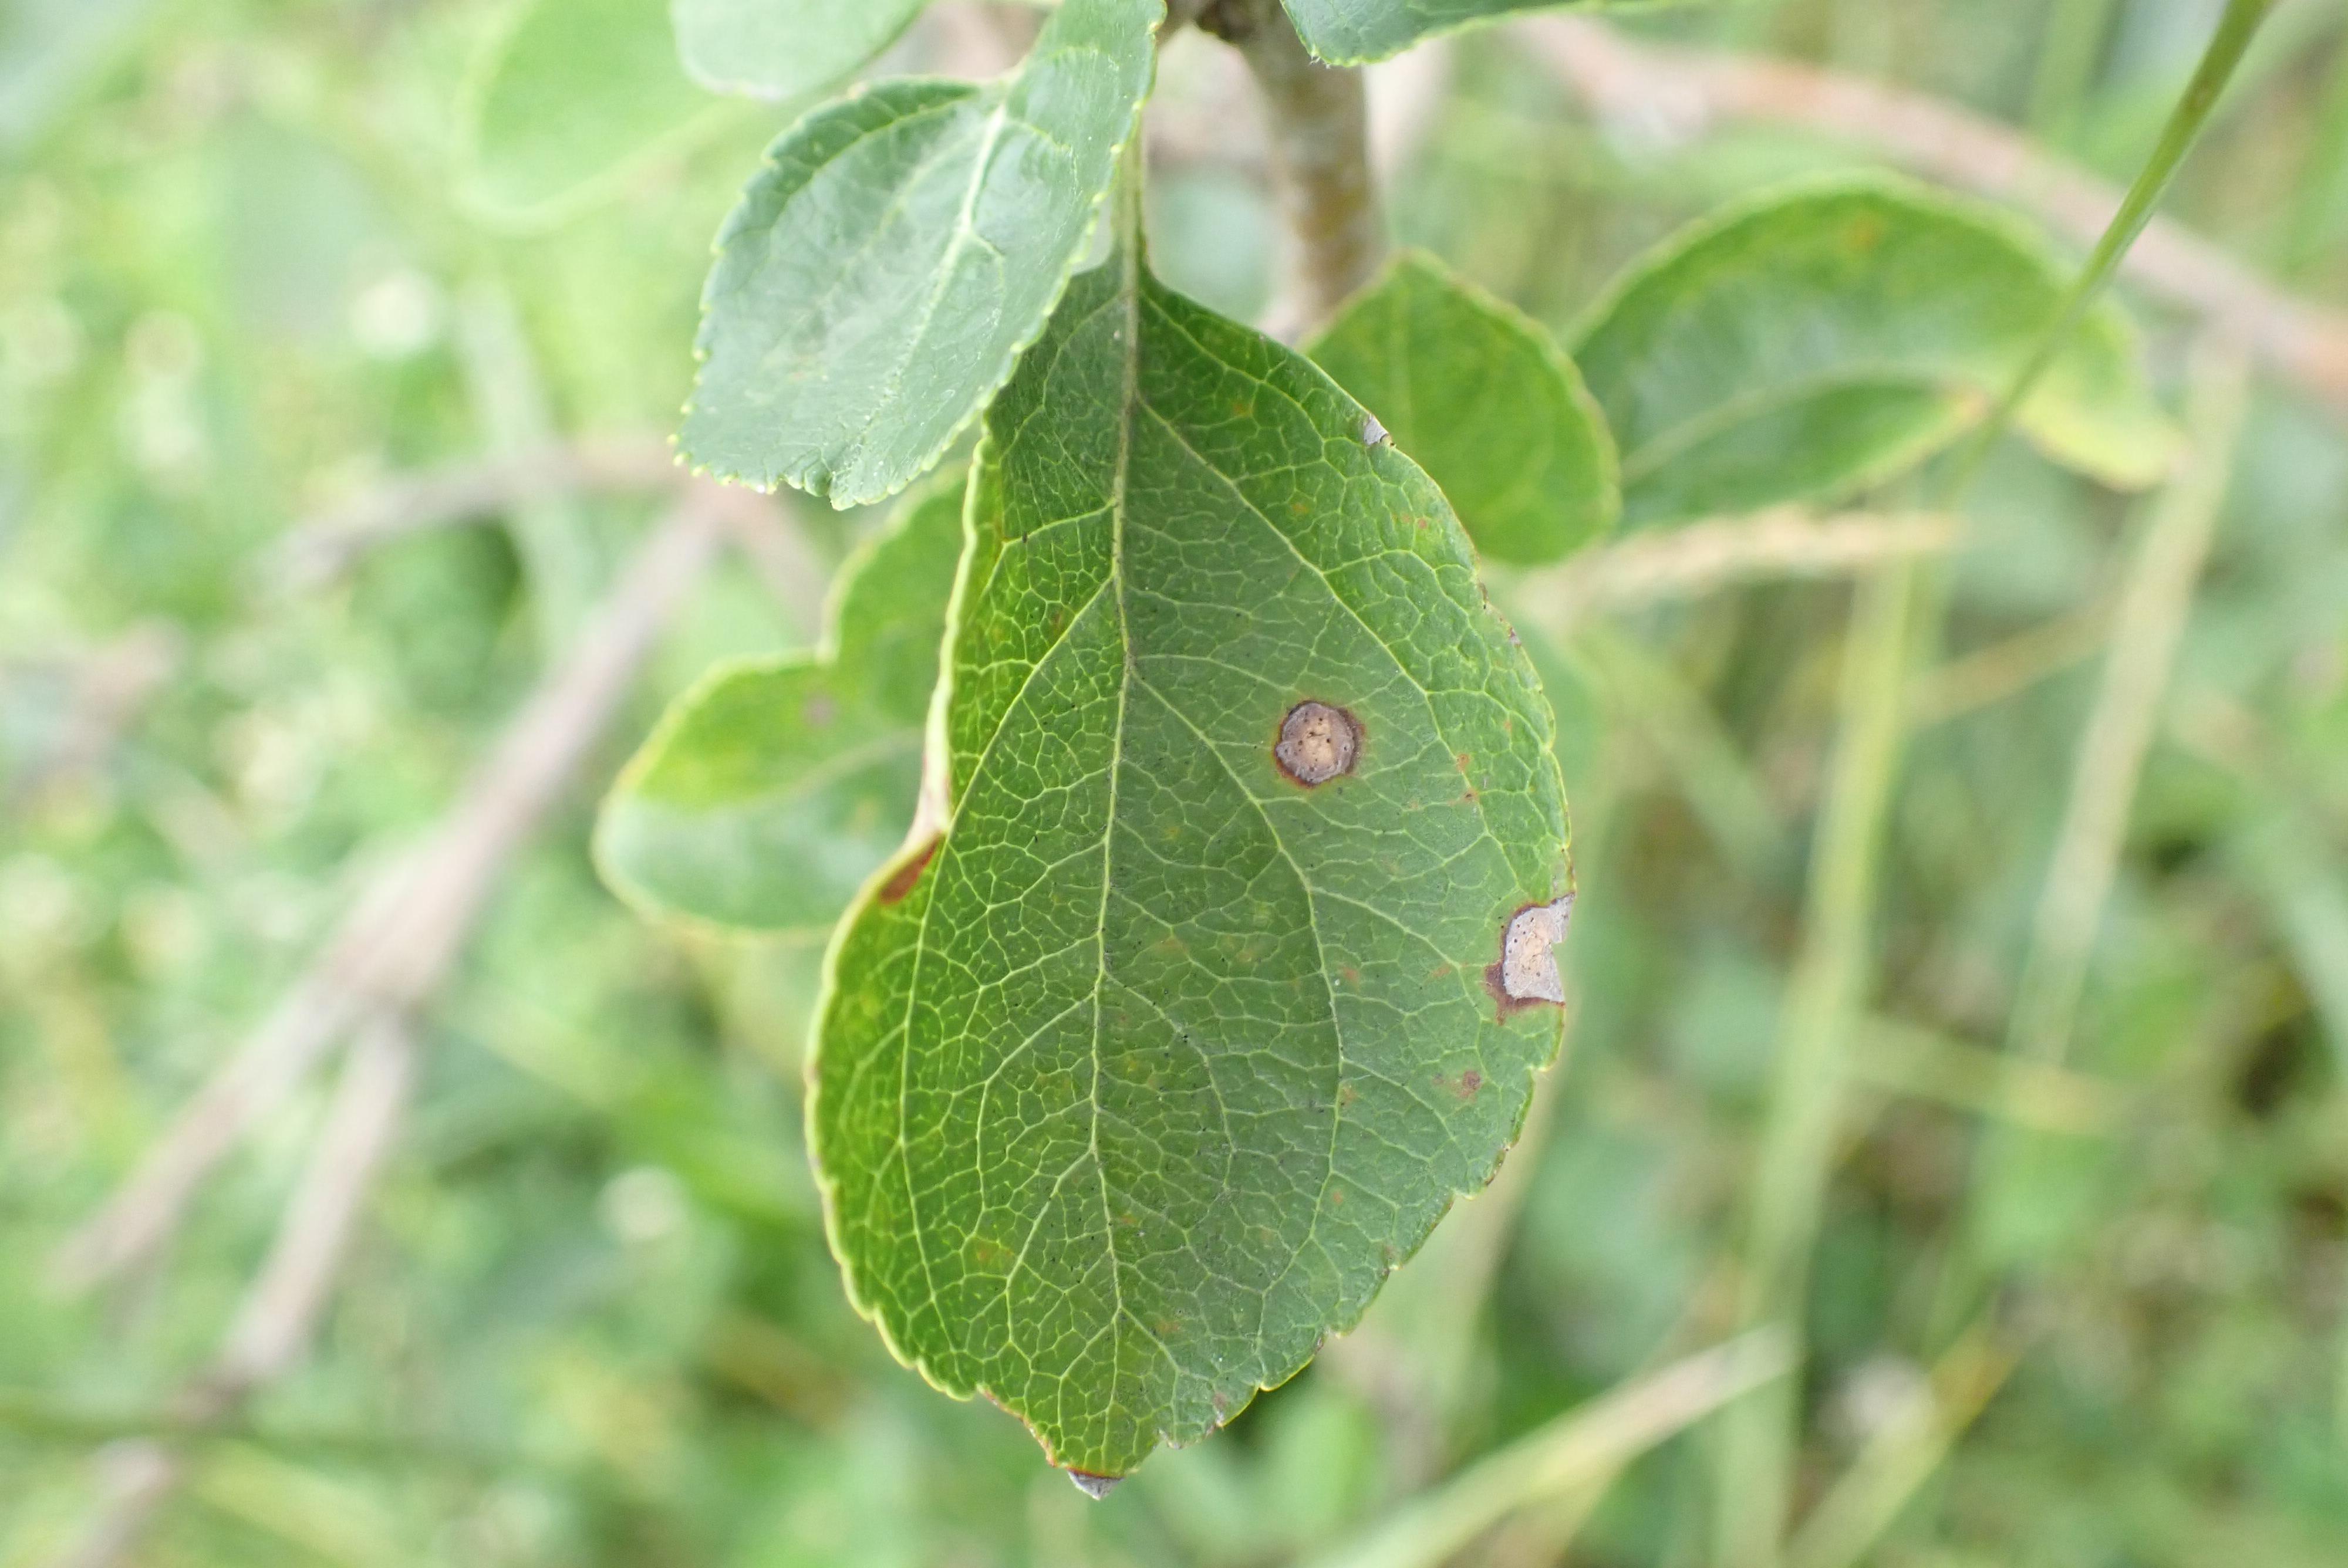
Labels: frog_eye_leaf_spot